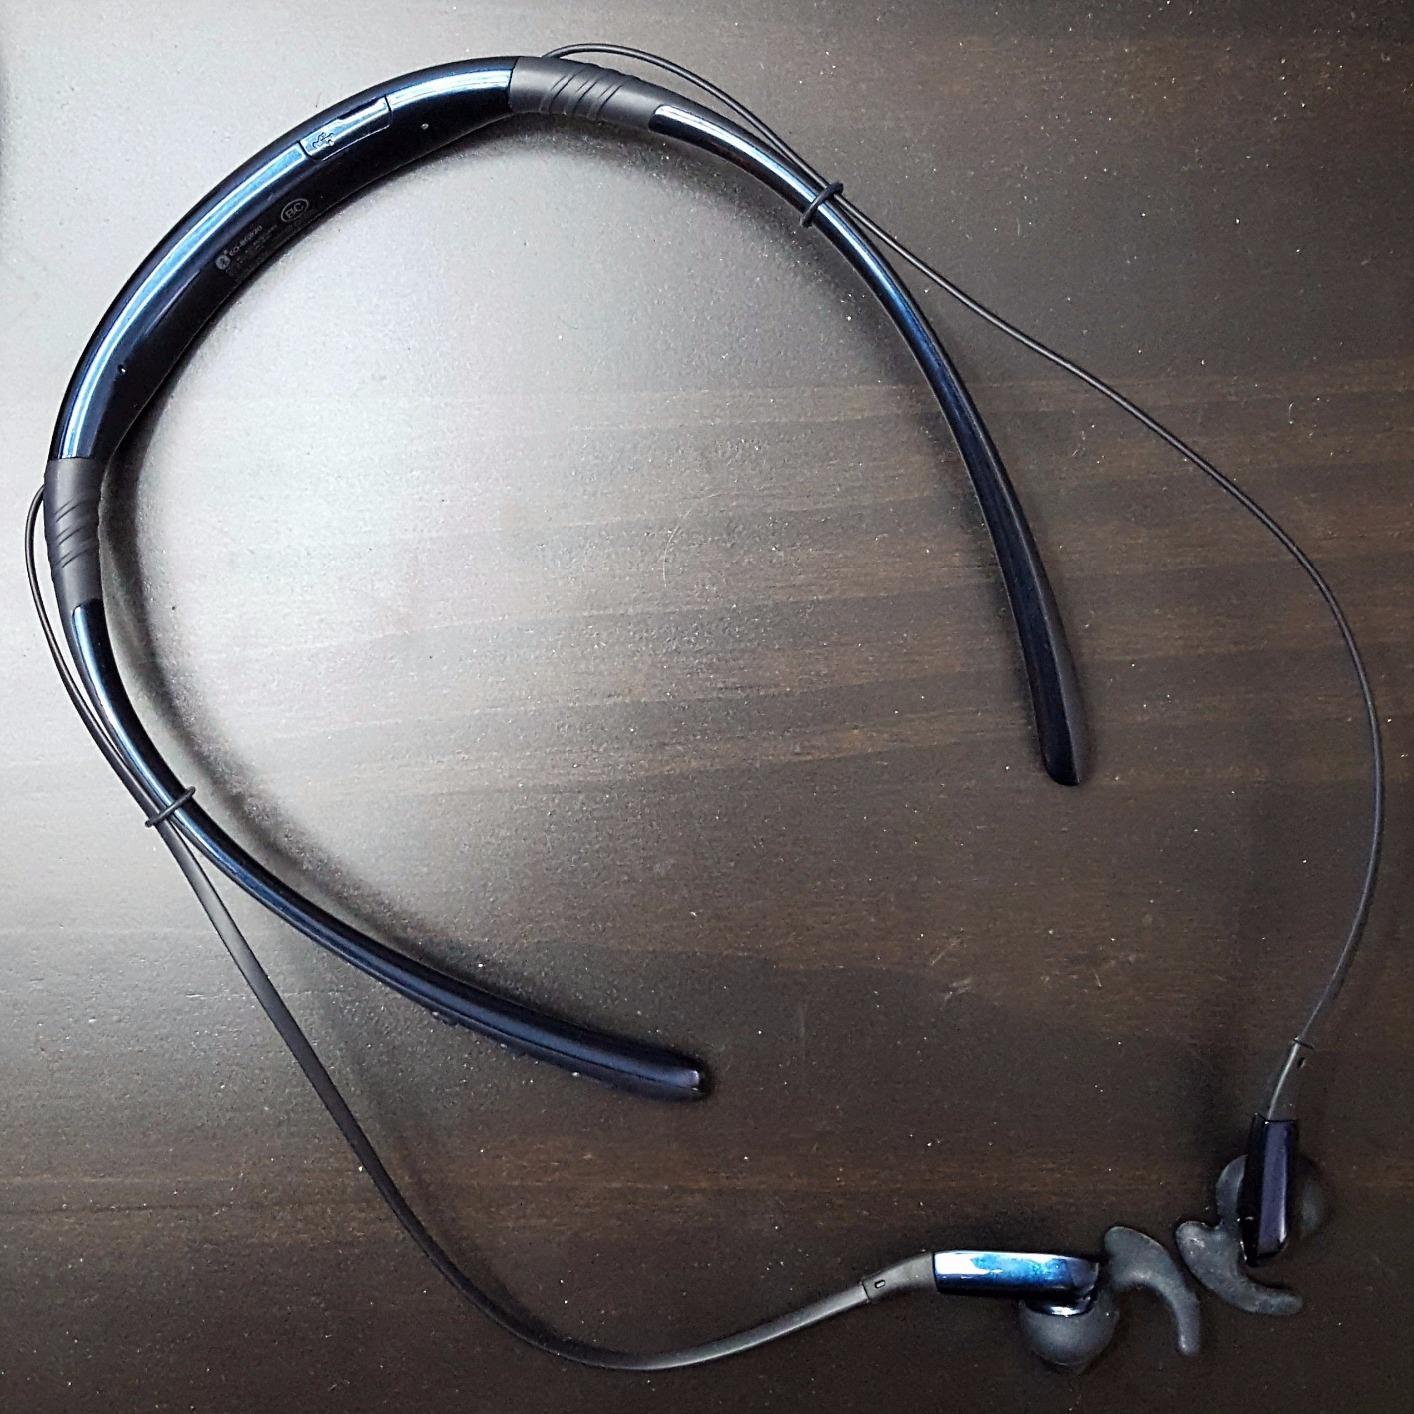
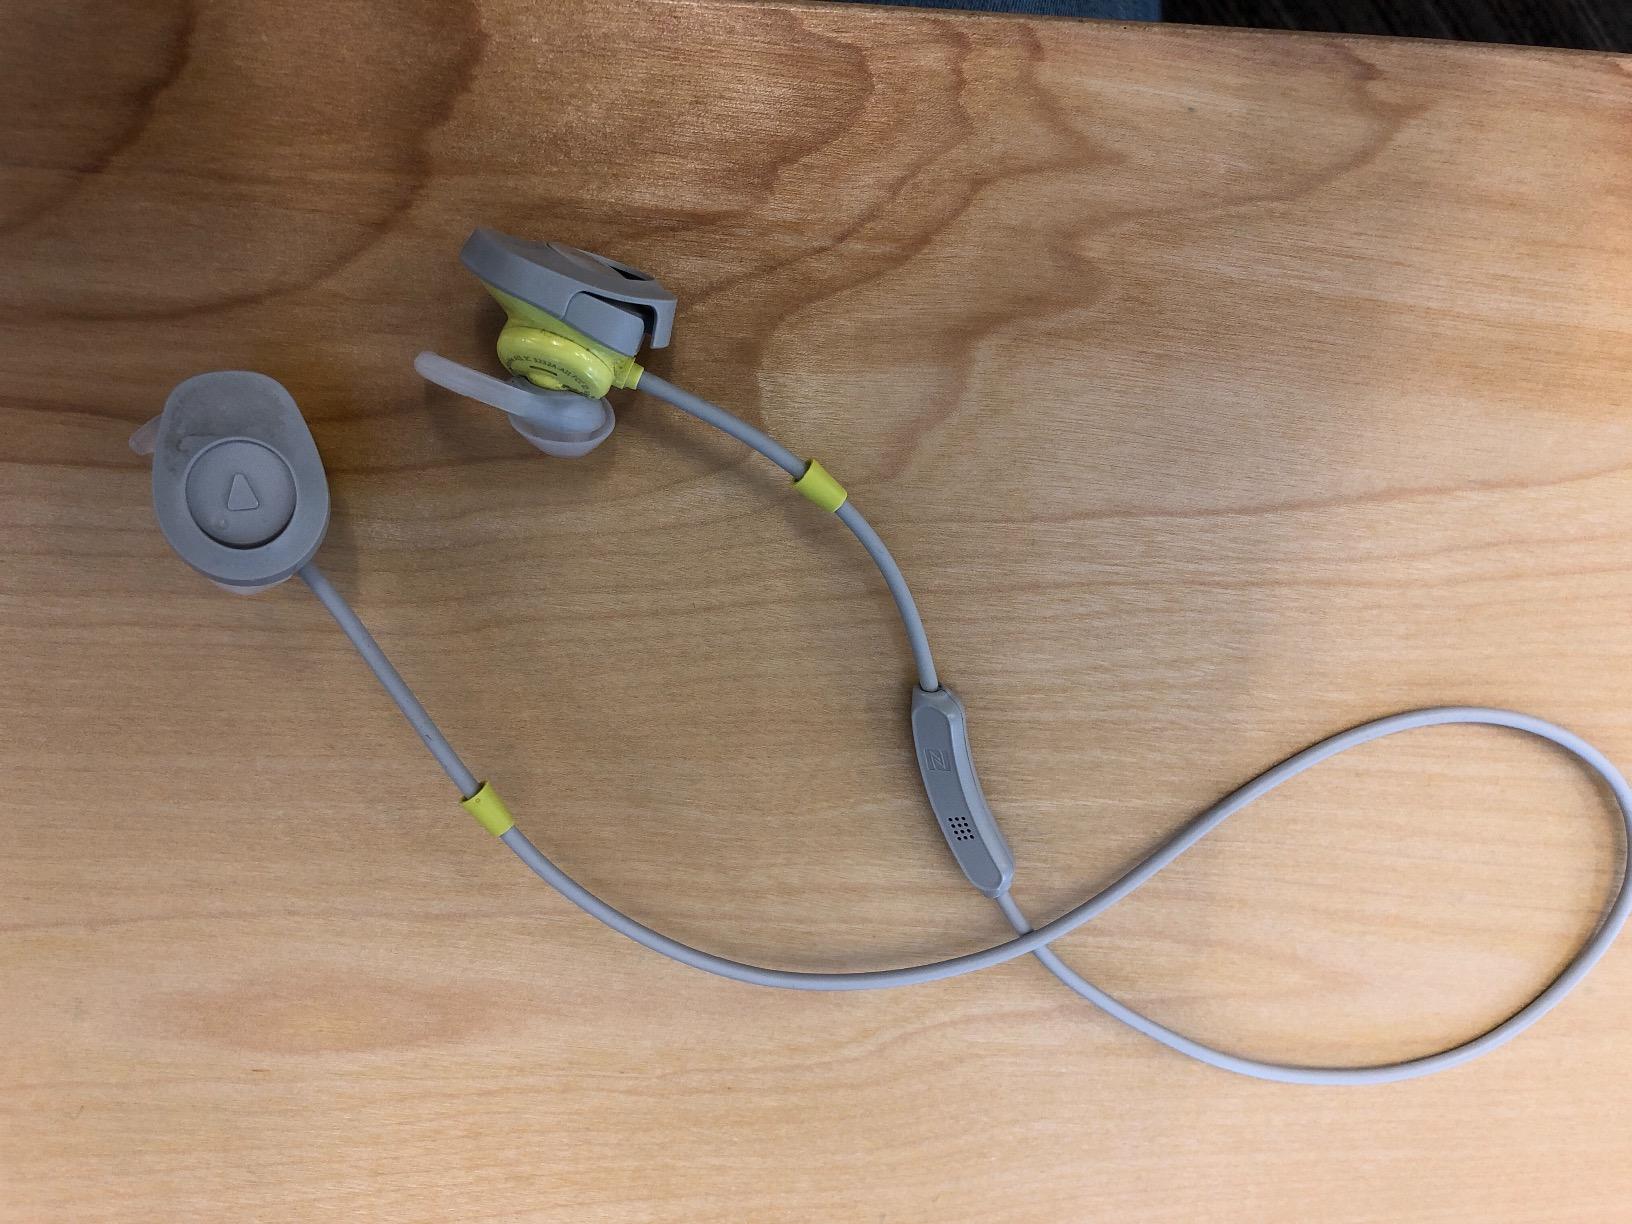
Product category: headphones
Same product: no